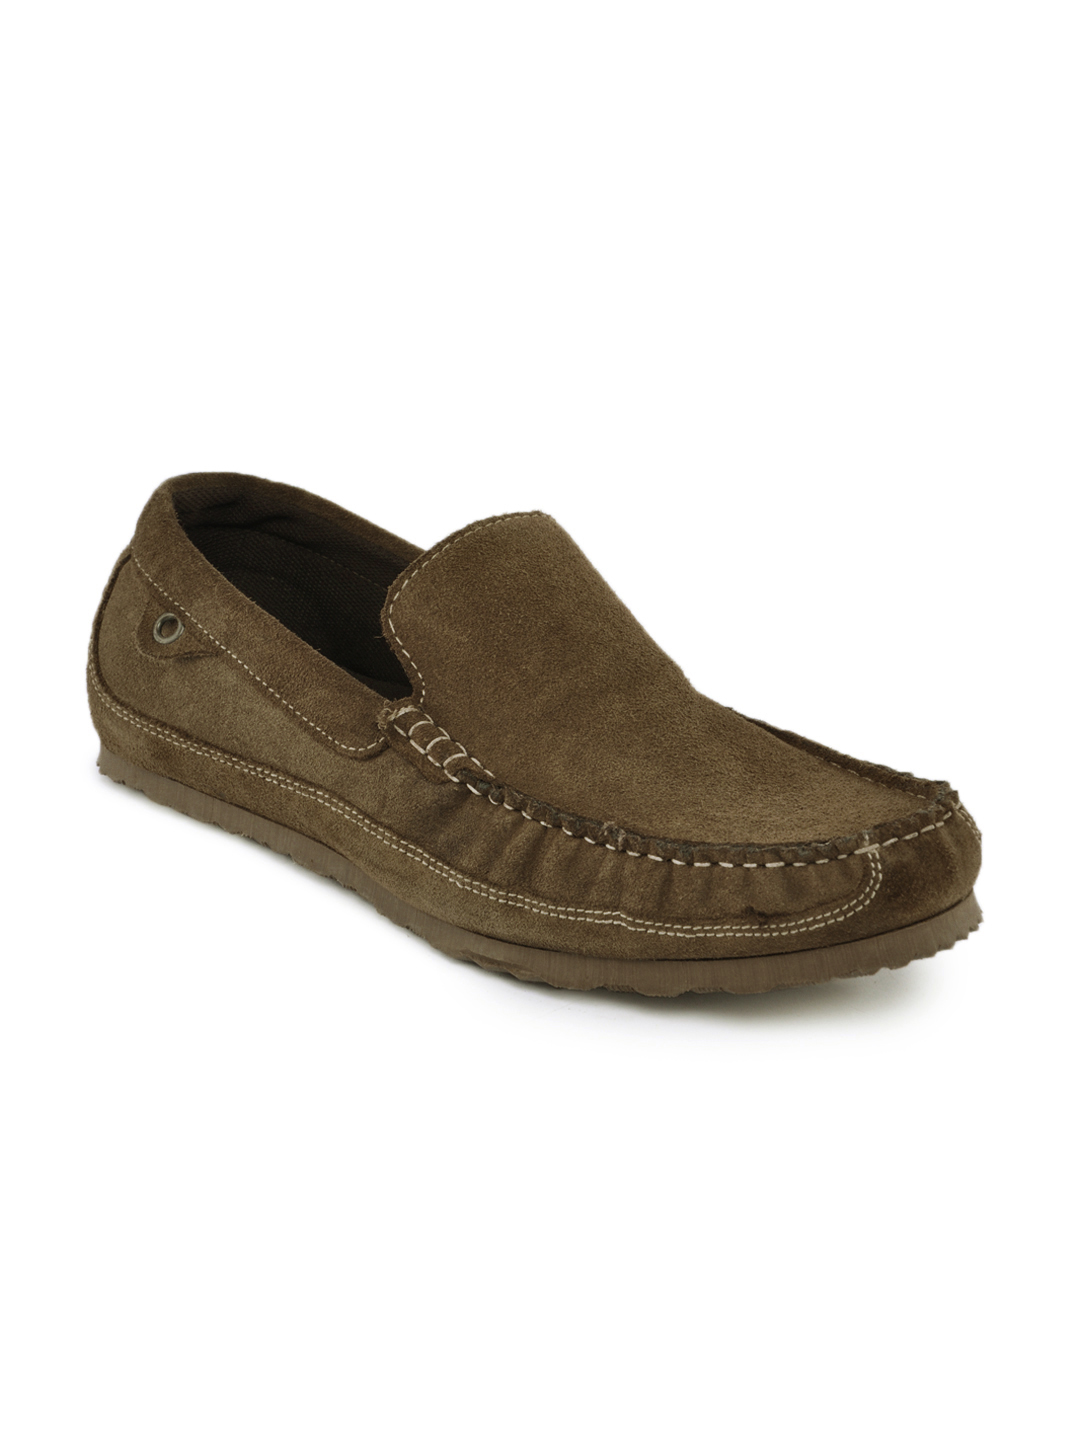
Red Tape Men Casual Brown Shoes
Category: Footwear / Shoes / Casual Shoes
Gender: Men
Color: Brown
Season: Winter 2018
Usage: Casual